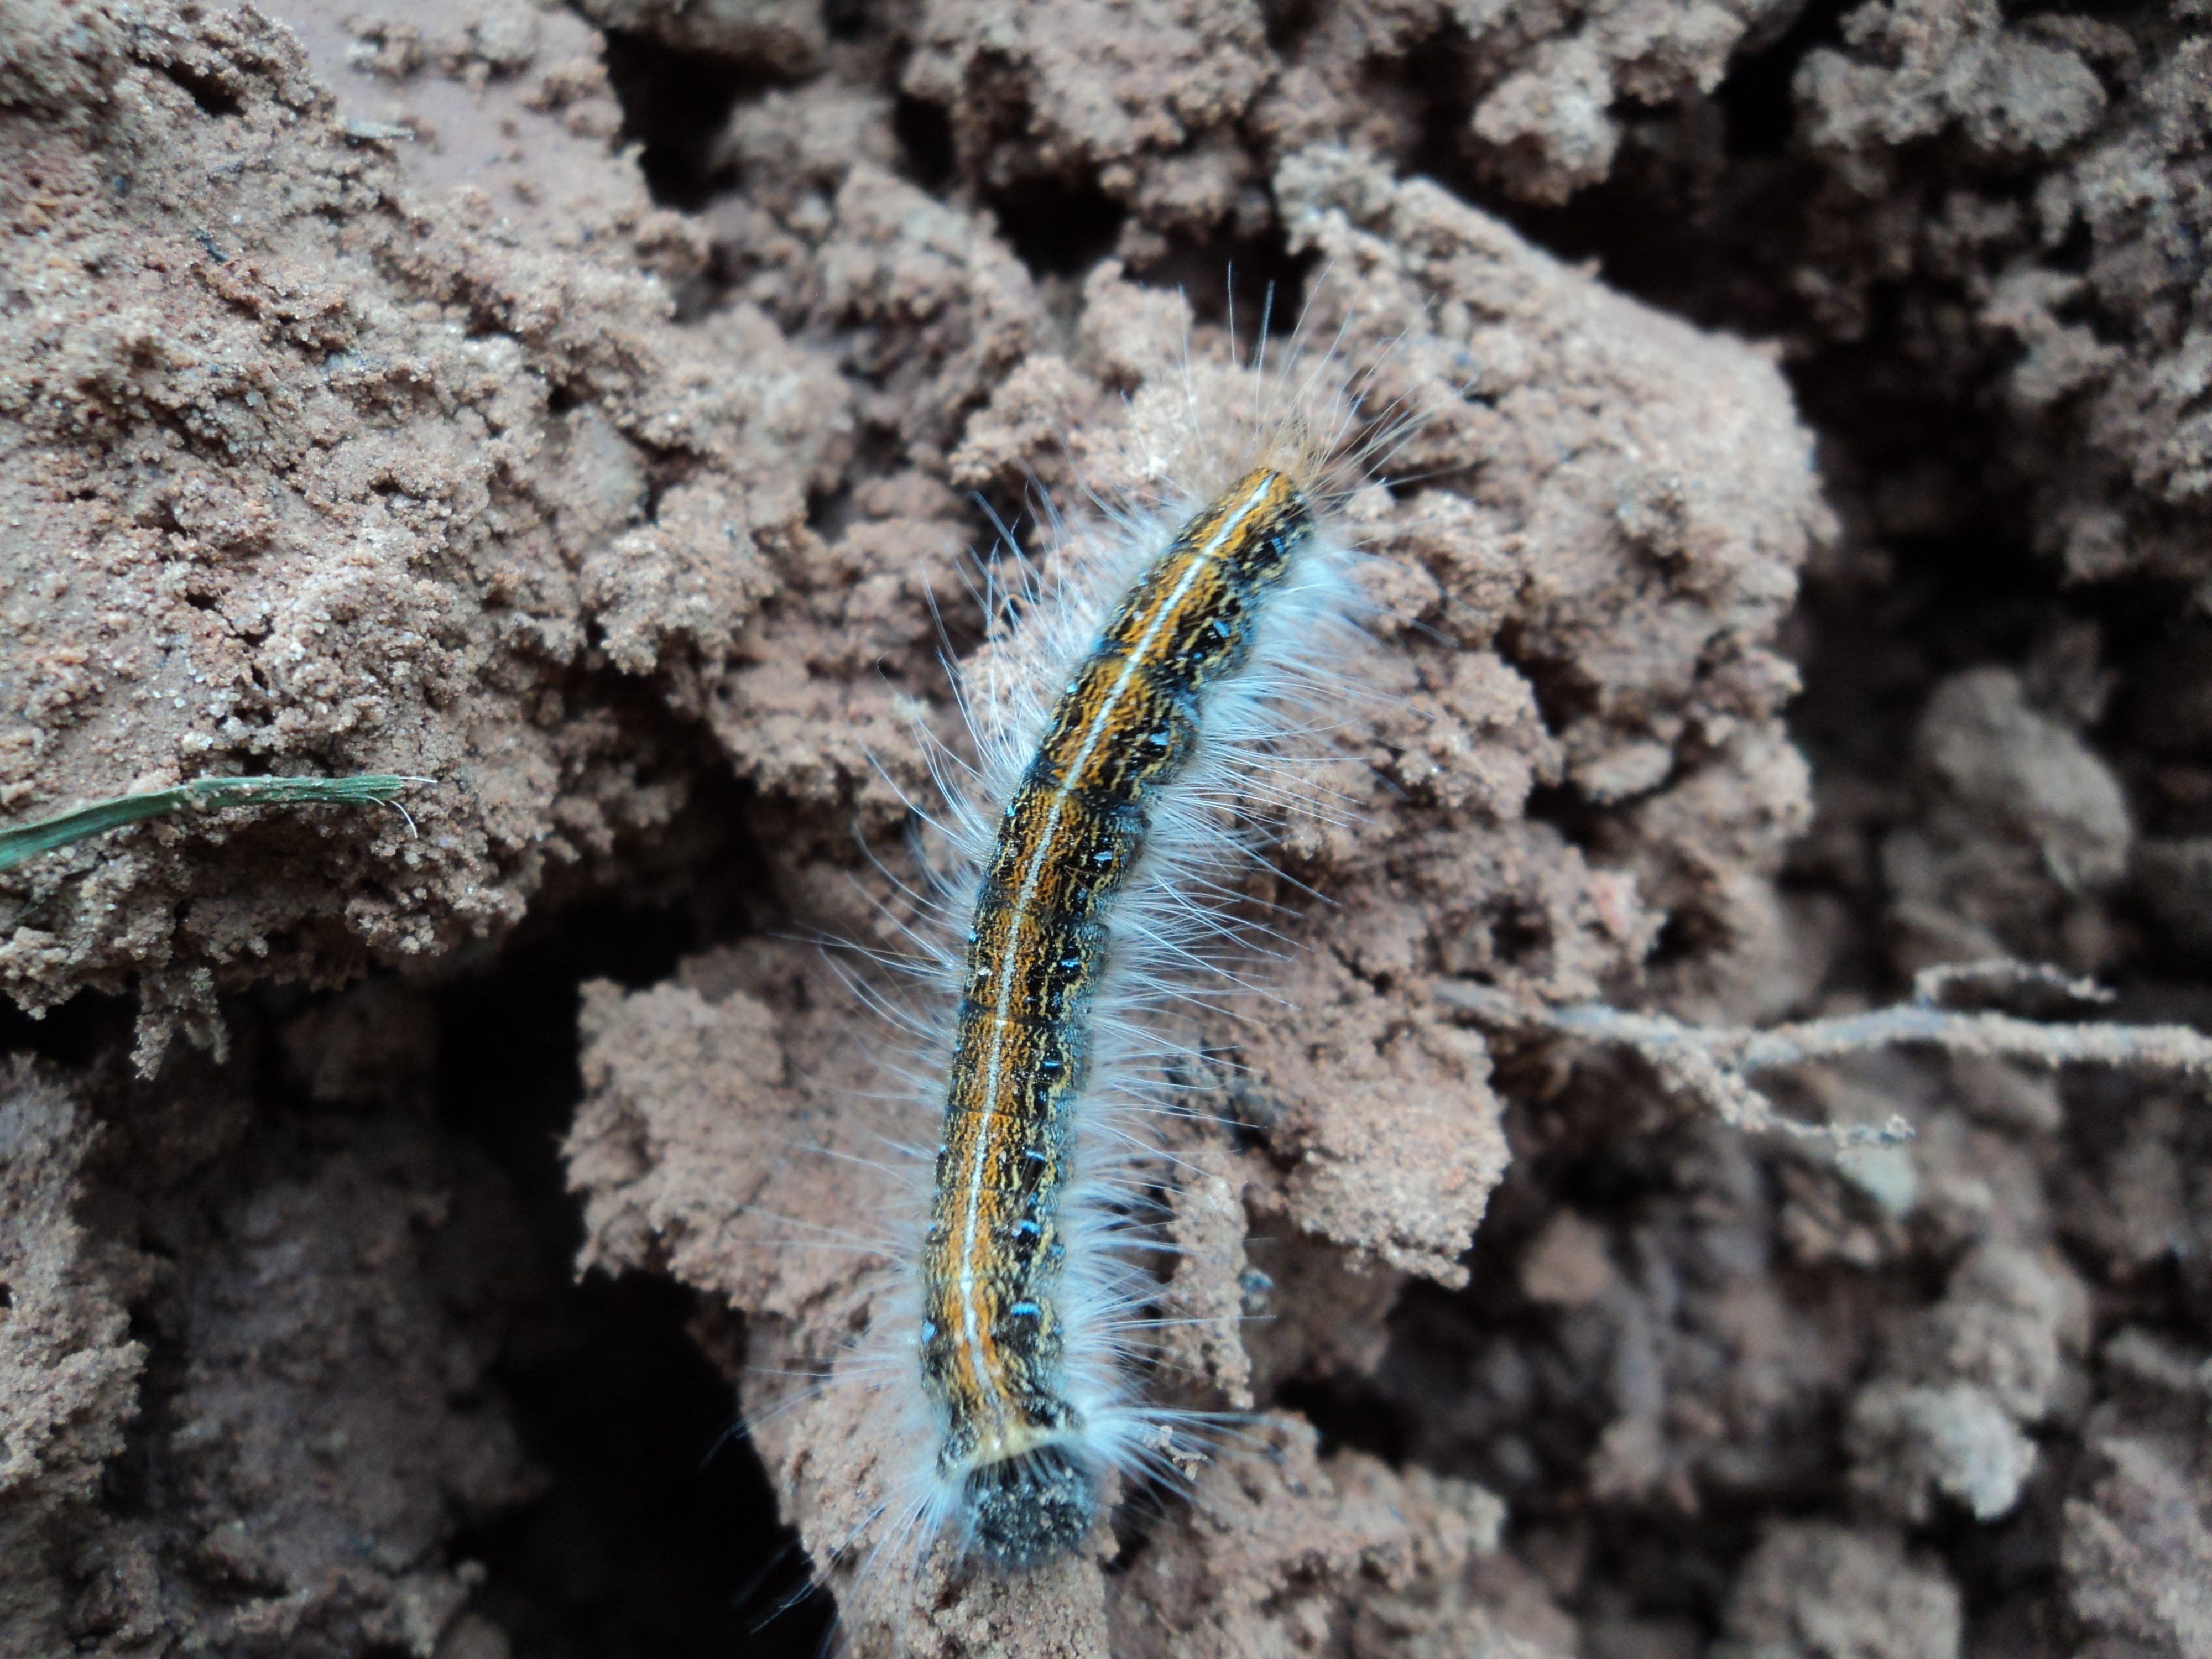
ground, flower, dirt, insect, biology, soil, fauna, invertebrate, life, caterpillar, close up, earth, hairy, larva, macro photography, marine biology, moths and butterflies